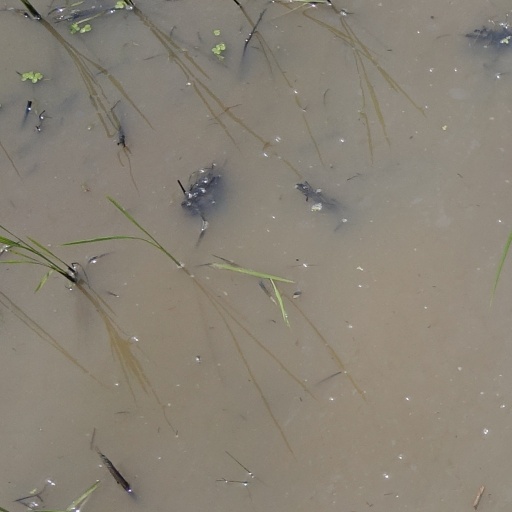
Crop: rice